Assamese cuisine

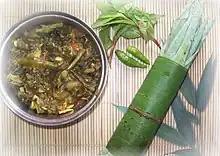
Kosu xaak aru madhuxuleng (Colocasia with Polygonum microcephalum)

A traditional meal in Assam begins with a "khar", a class of dishes named after the main ingredient. Another very common dish is "tenga", a sour dish. Traditionally, both "khar" and "tenga" are not eaten together in the same meal, though it has become common lately. The food is usually served in bell metal utensils made by an indigenous community called "Mariya". "Tamul" (betel nut, raw or fermented) and "paan" generally conclude the meal.